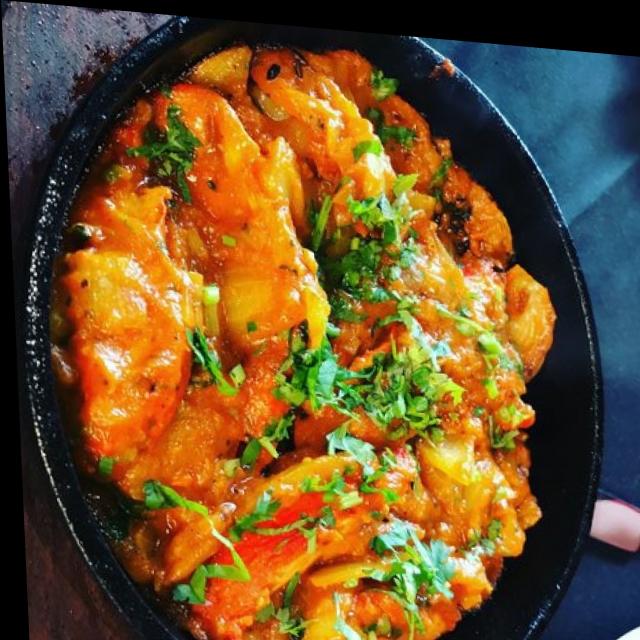
Dish: aloo_gobi